List of foreign football players in Serbia

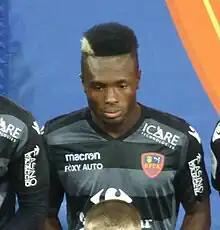

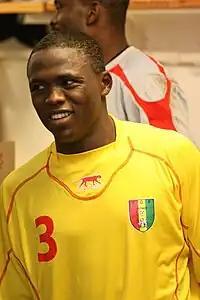

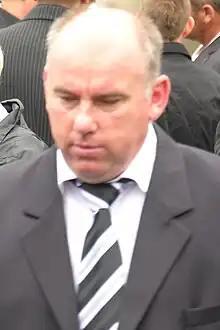

The players that played before 1992 are excluded except for the ones that played for the Bosnian national team.